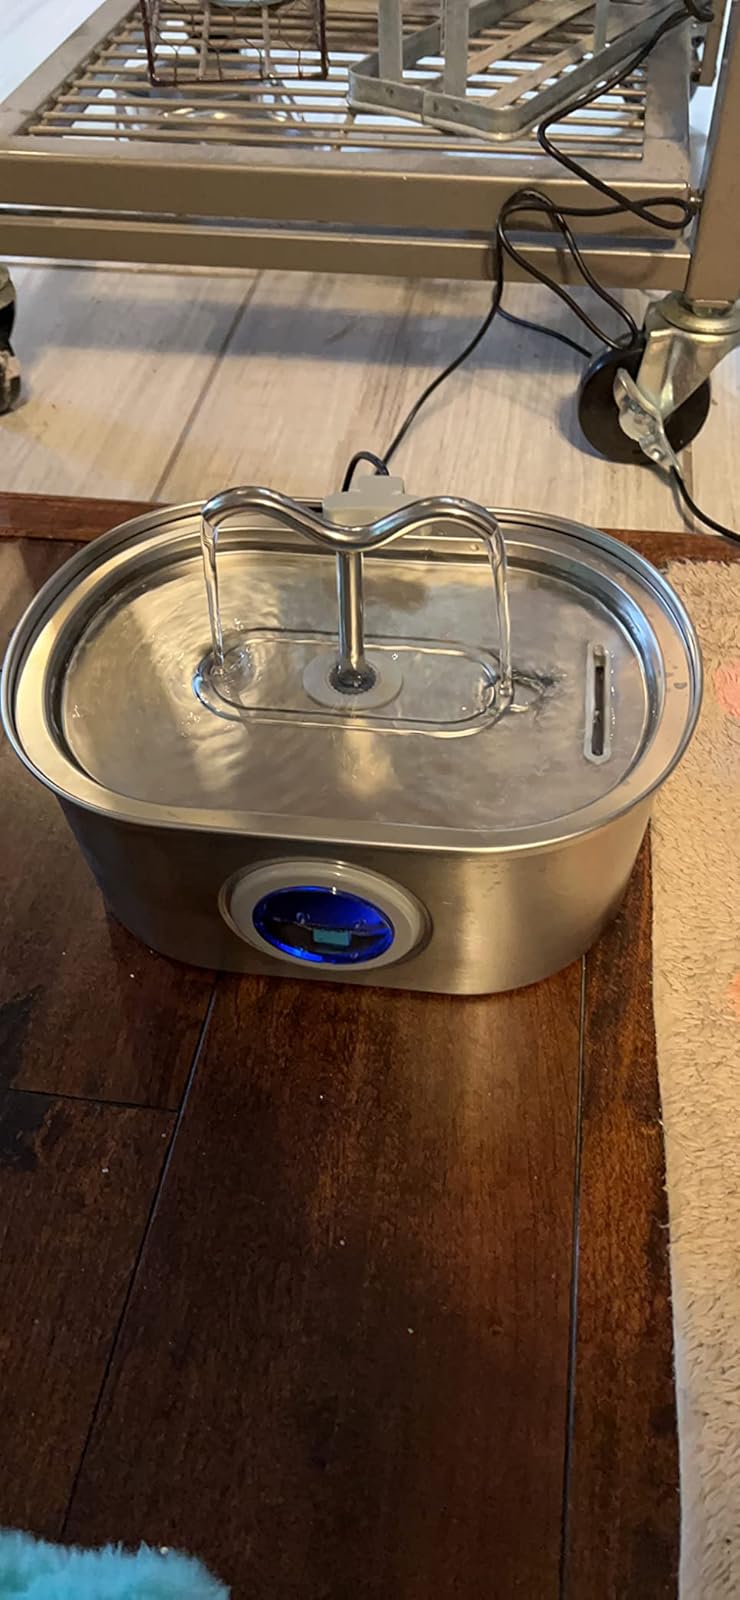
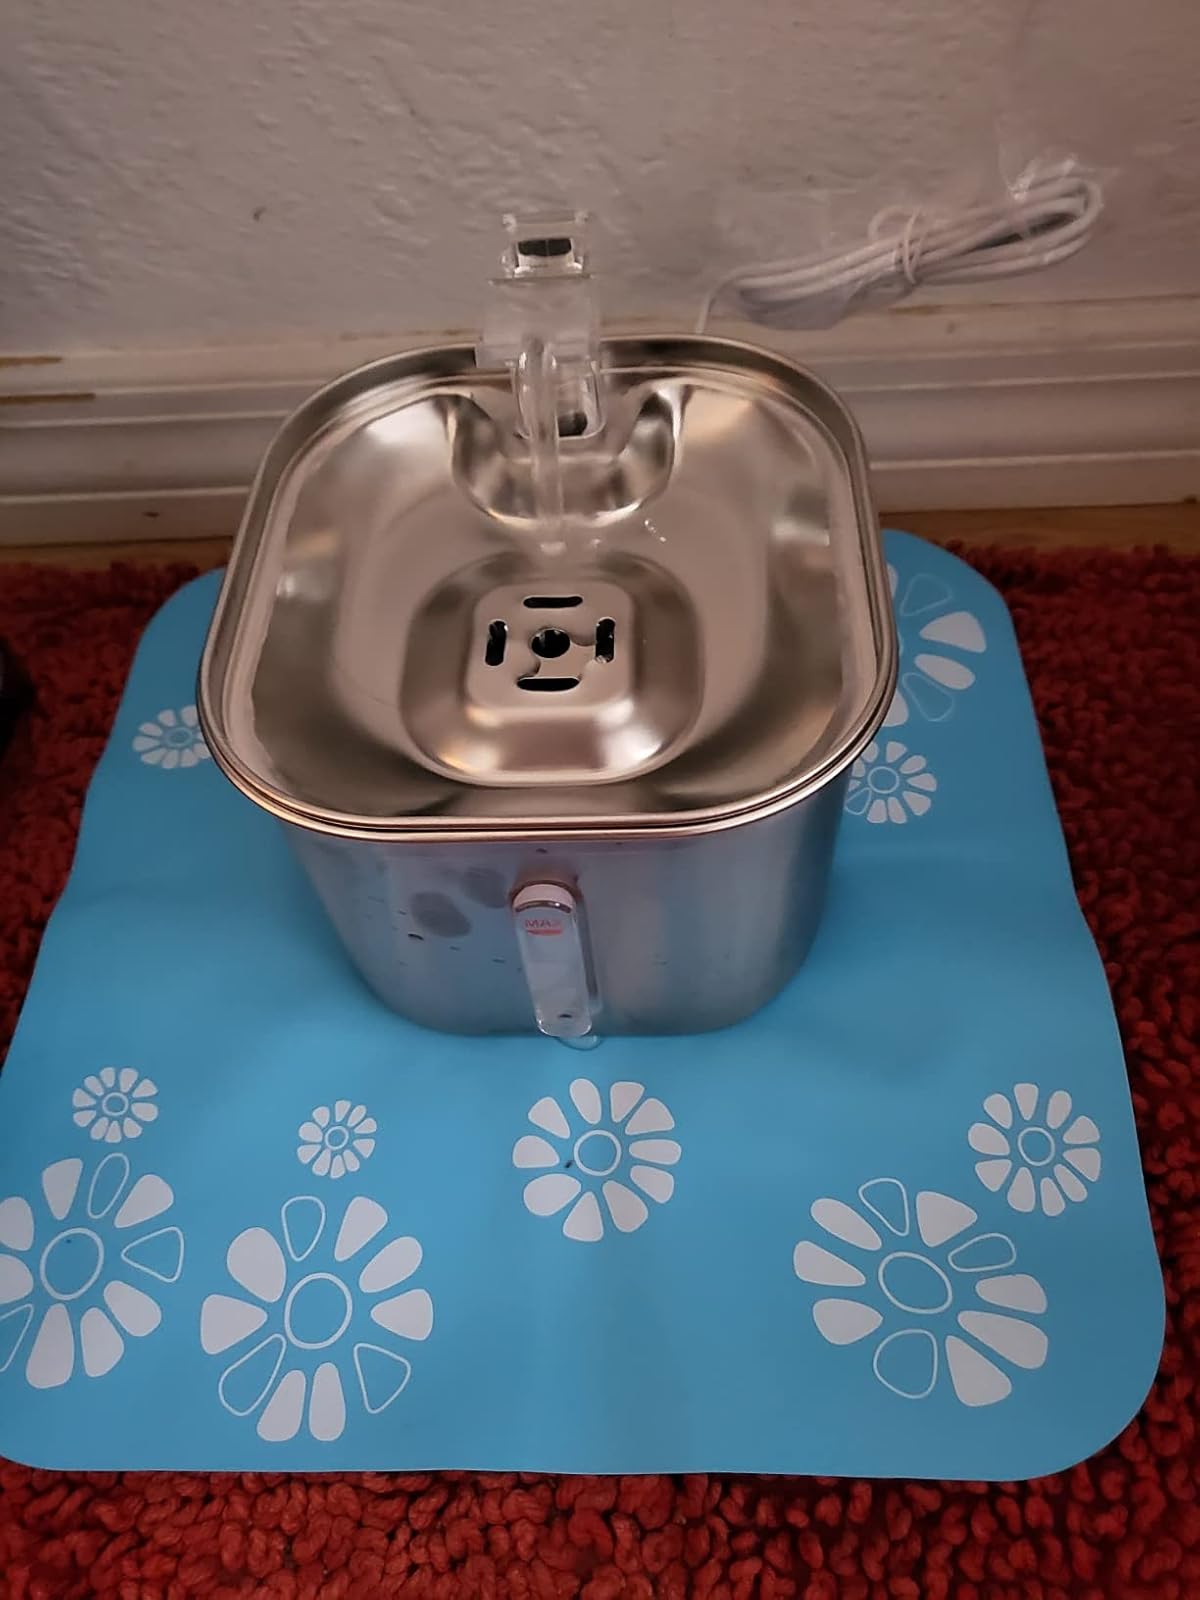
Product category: items_bowl
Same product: no